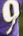
Number: 9